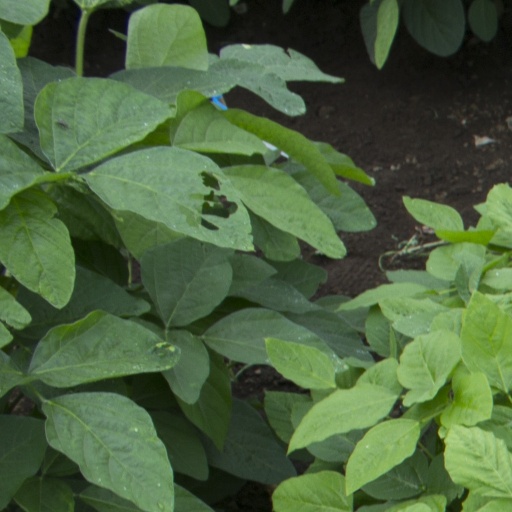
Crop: soybean